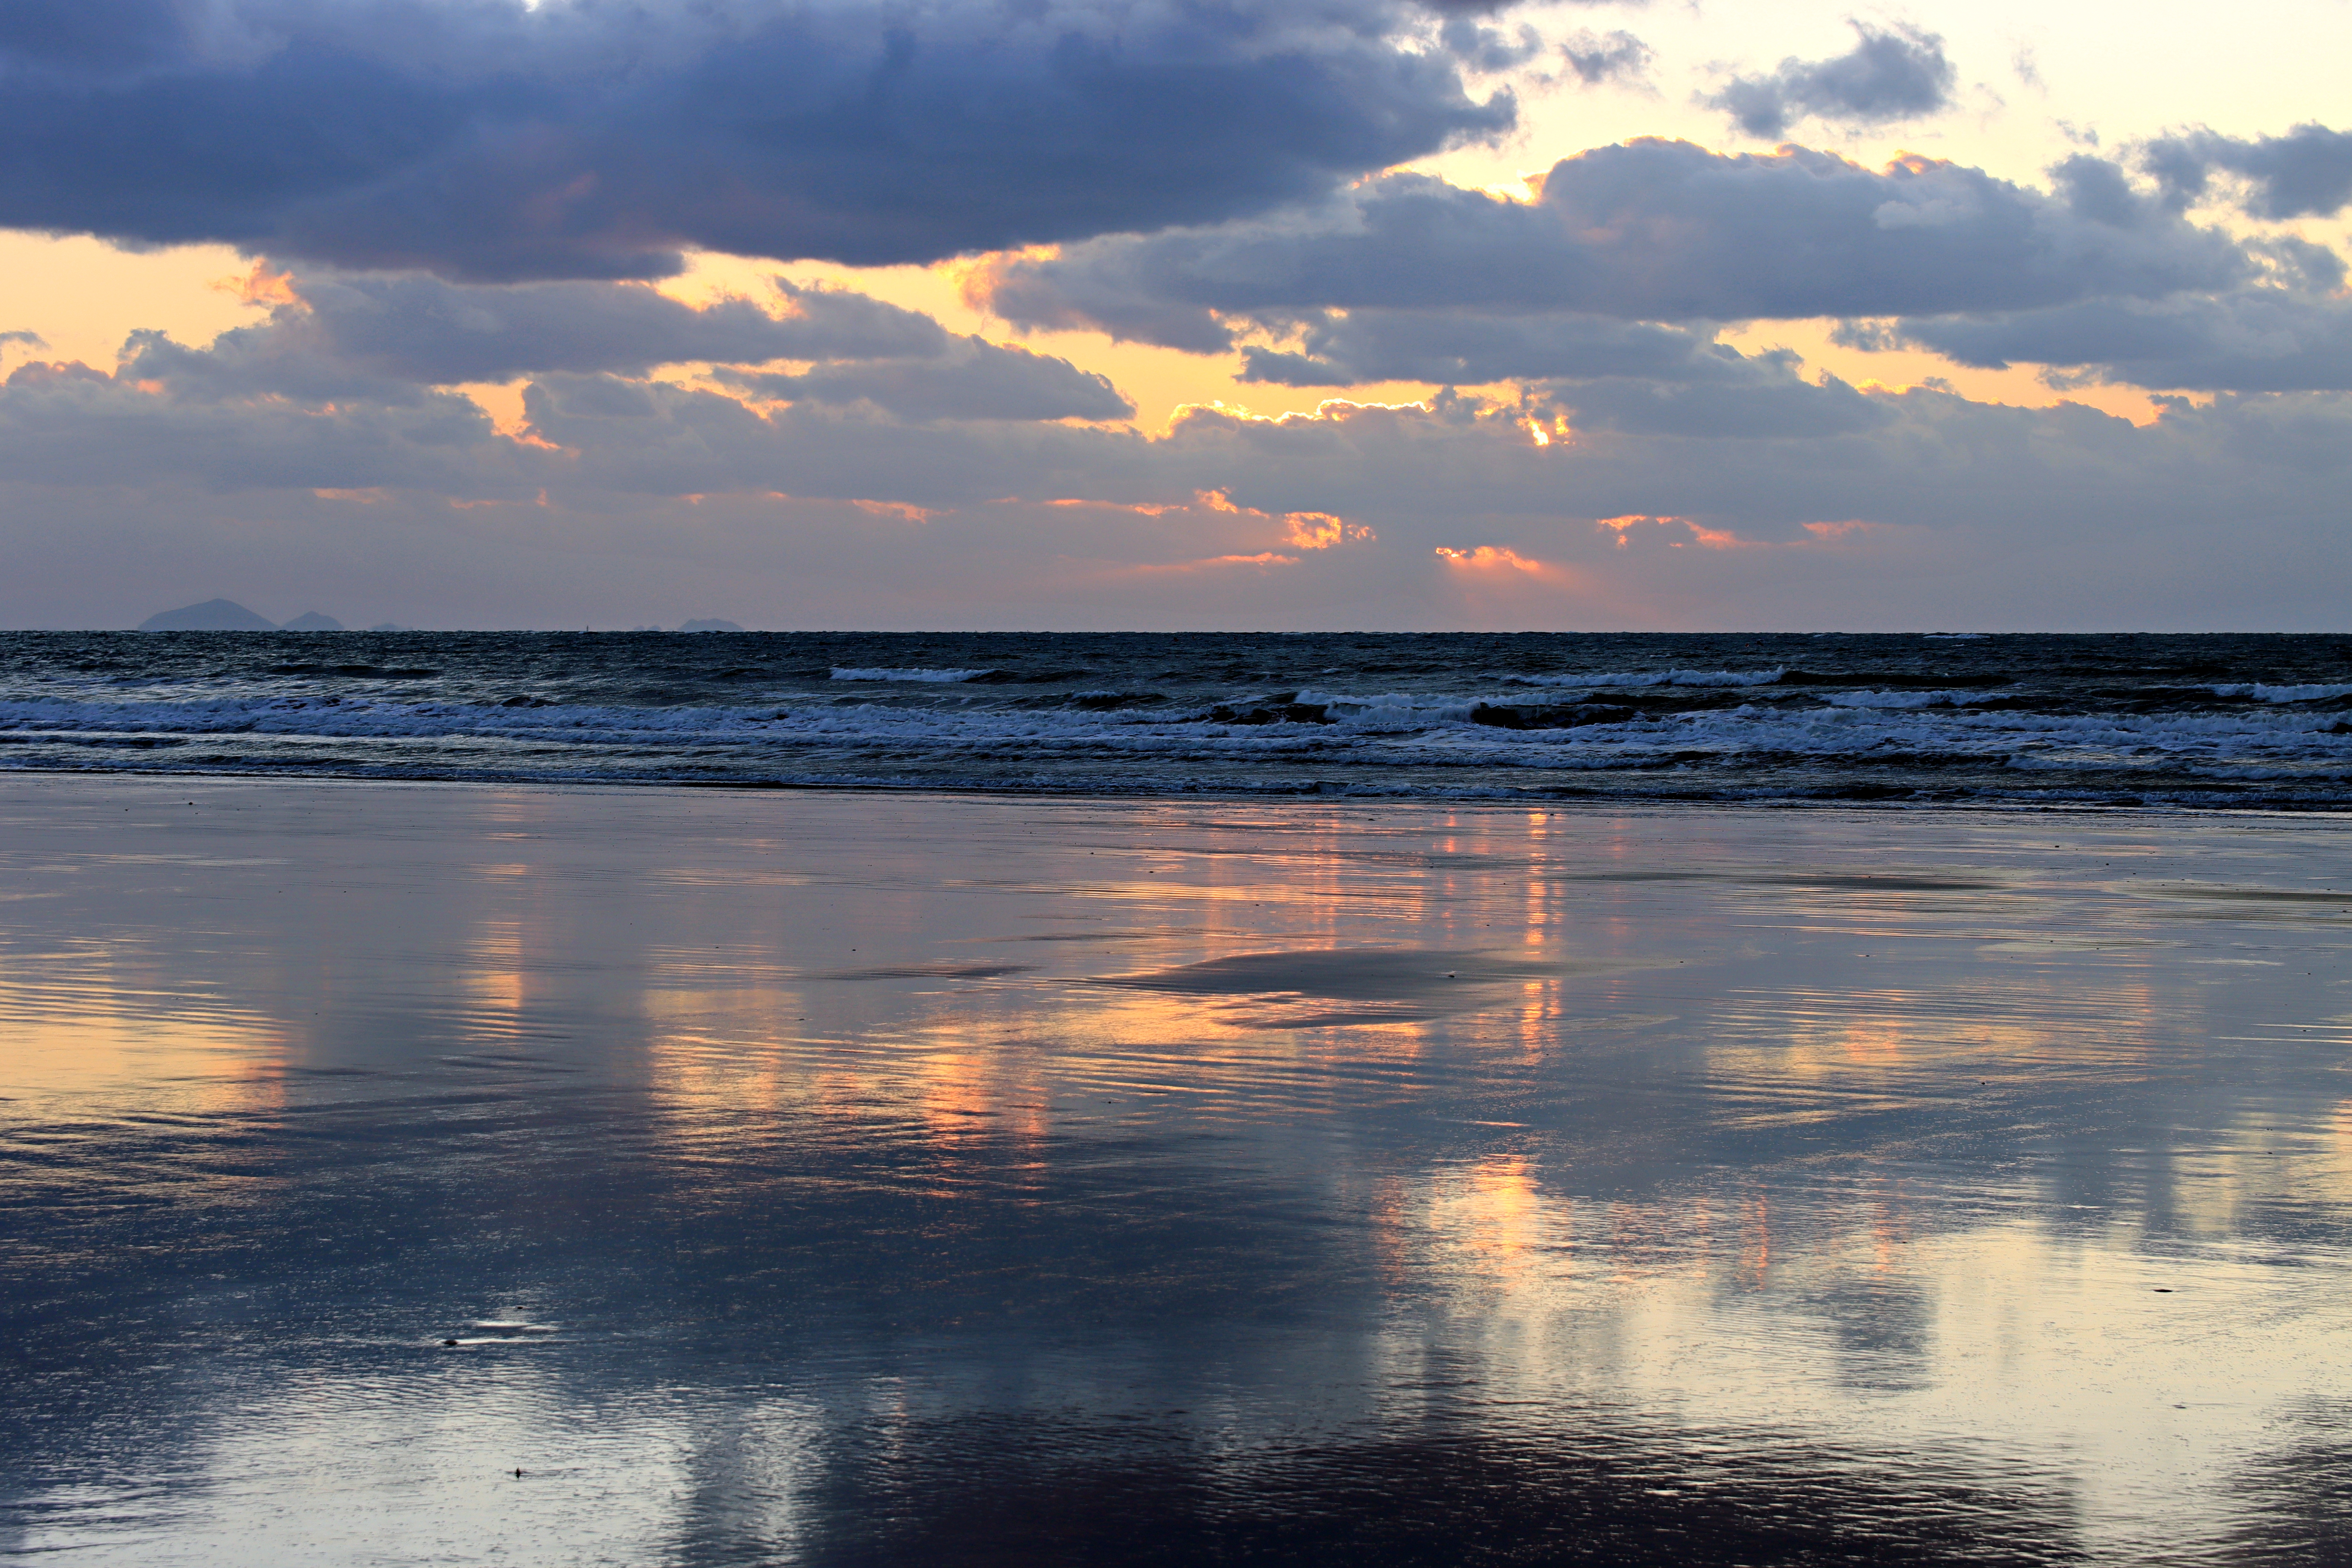
Unyeo beach of Korea, beach, sunset, fluid, liquid, cloud, reflection, dusk, horizon, sunlight, evening, ocean, sunrise, cumulus, wave, morning, calm, afterglow, meteorological phenomenon, dawn, wind wave, tide, red sky at morning, wind